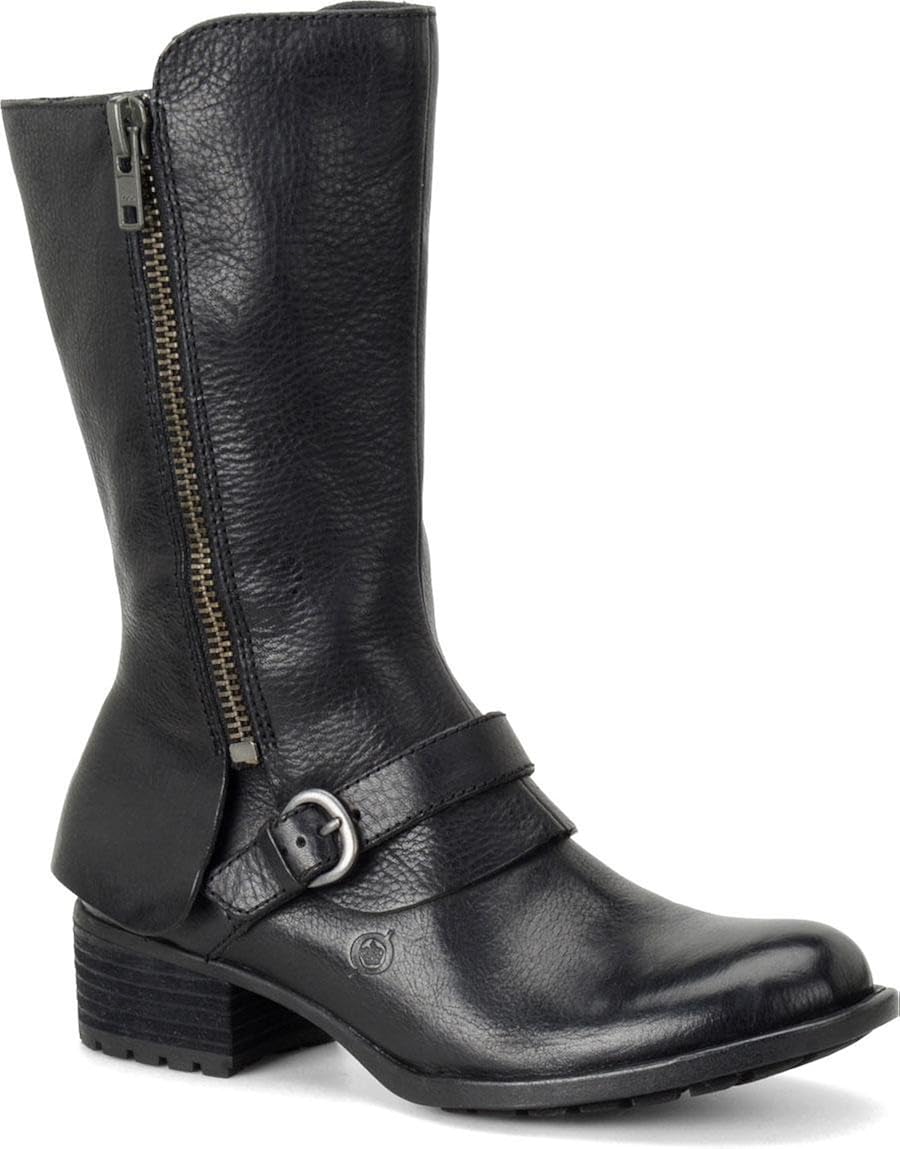
BORN - Womens - Aubra
Category: AMAZON FASHION
A clean, modern moto boothighlighted with a graphic exposedzipper
Features: Rubber | Full-grain leather | Leather lining | Rubber outsole | Tucker board with steel shank | Heel Height: 1 ½ inches